Rocky Flats Plant

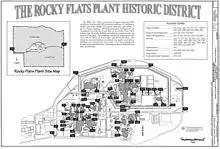

In 1970, some members of the public with scientific backgrounds formed the Colorado Committee for Environmental Information to seek information about the public health impact of Rocky Flats. They encouraged the AEC to relocate the plant, but the AEC rejected the idea on the basis that the cost of at least $500 million was unacceptable.